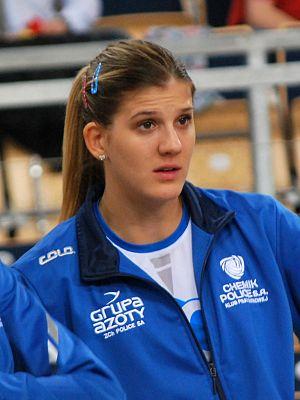
L'équipe de Serbie de volley-ball féminin est composée des meilleurs joueuses serbe sélectionnées par la Fédération serbe de Volley-Ball. Elle est actuellement classée au 1ʳᵉ rang de la Fédération Internationale de Volleyball au 4 septembre 2019.
Ana Bjelica est une joueuse serbe de volley-ball née le 3 avril 1992 à Belgrade. Elle mesure 1,92 m et joue au poste d'attaquante. Elle totalise 106 sélections en équipe de Serbie. Son frère Milko Bjelica est joueur de basket-ball. Sa sœur ainée Milka Bjelica est également joueuse de basket-ball.